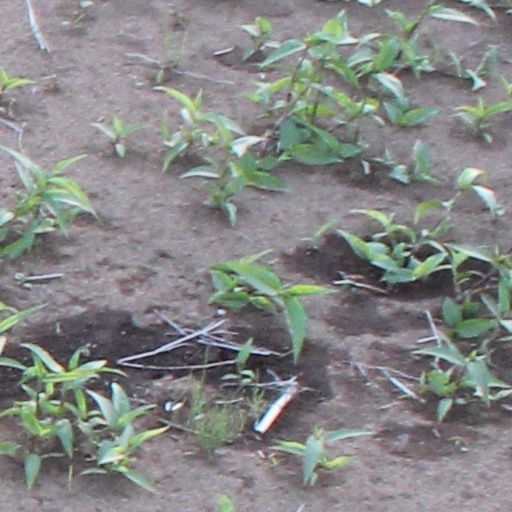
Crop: wheat